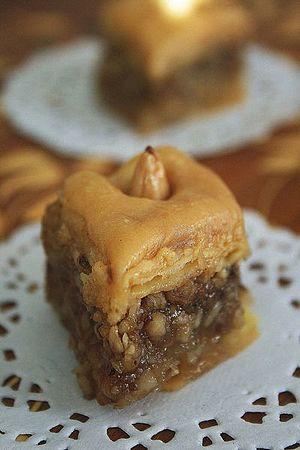
Baklava Algérien
Un baklava, baclava ou baclawa, ou baklawa pour la variante maghrébine, est un dessert traditionnel commun aux peuples des anciens empires ottoman et perse. On le retrouve dans les Balkans, dans le Caucase, au Maghreb et au Moyen-Orient.